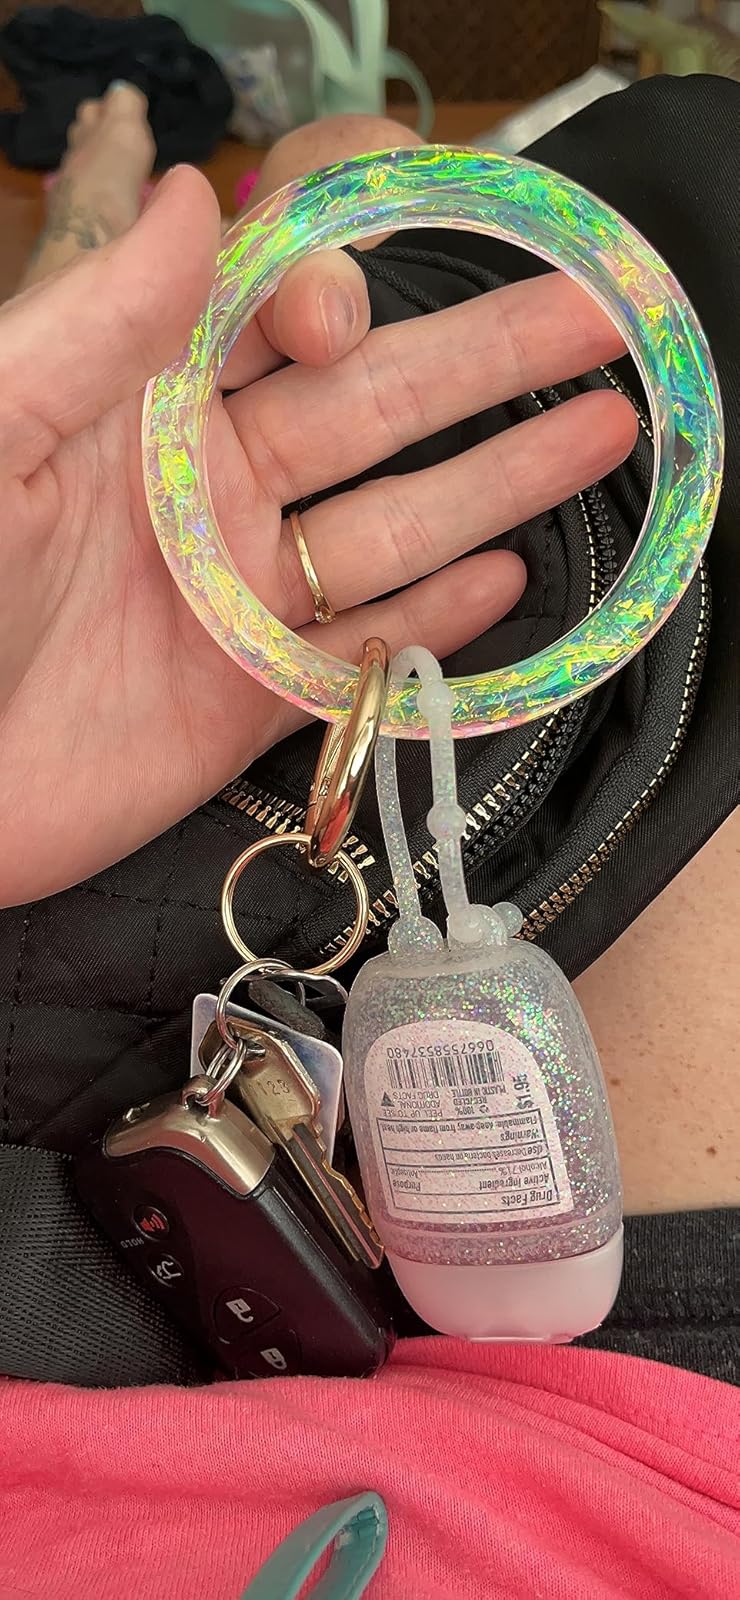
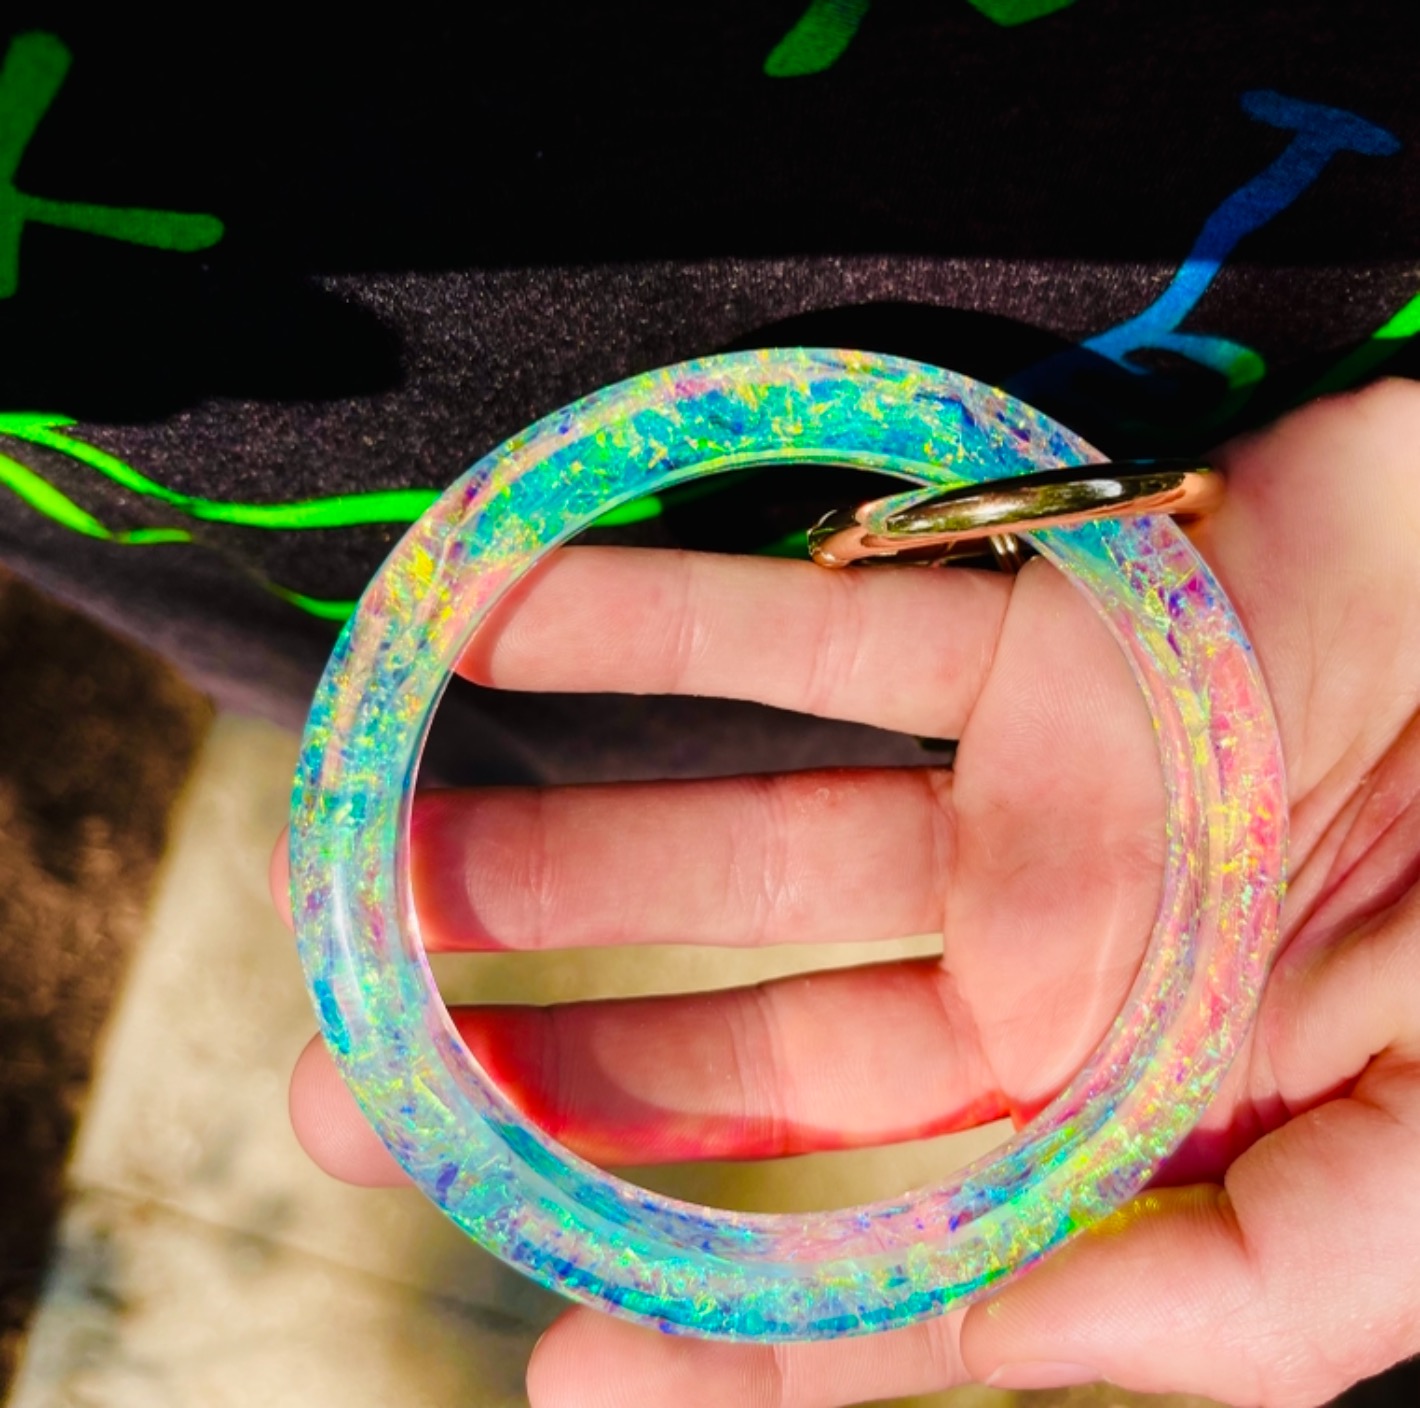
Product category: accessories_keychain
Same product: yes